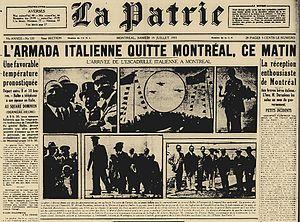
Article du journal La Patrie qui décrit le court séjour de l'escadrille italienne commandée par Italo Balbo à Montréal.
La traversée aérienne Rome-Chicago est effectuée du 1ᵉʳ juillet au 12 août 1933. Le maréchal Italo Balbo conduit 25 hydravions Savoia-Marchetti S.55X de Rome à Chicago, où se tenait l'Exposition universelle « Un siècle de progrès ».